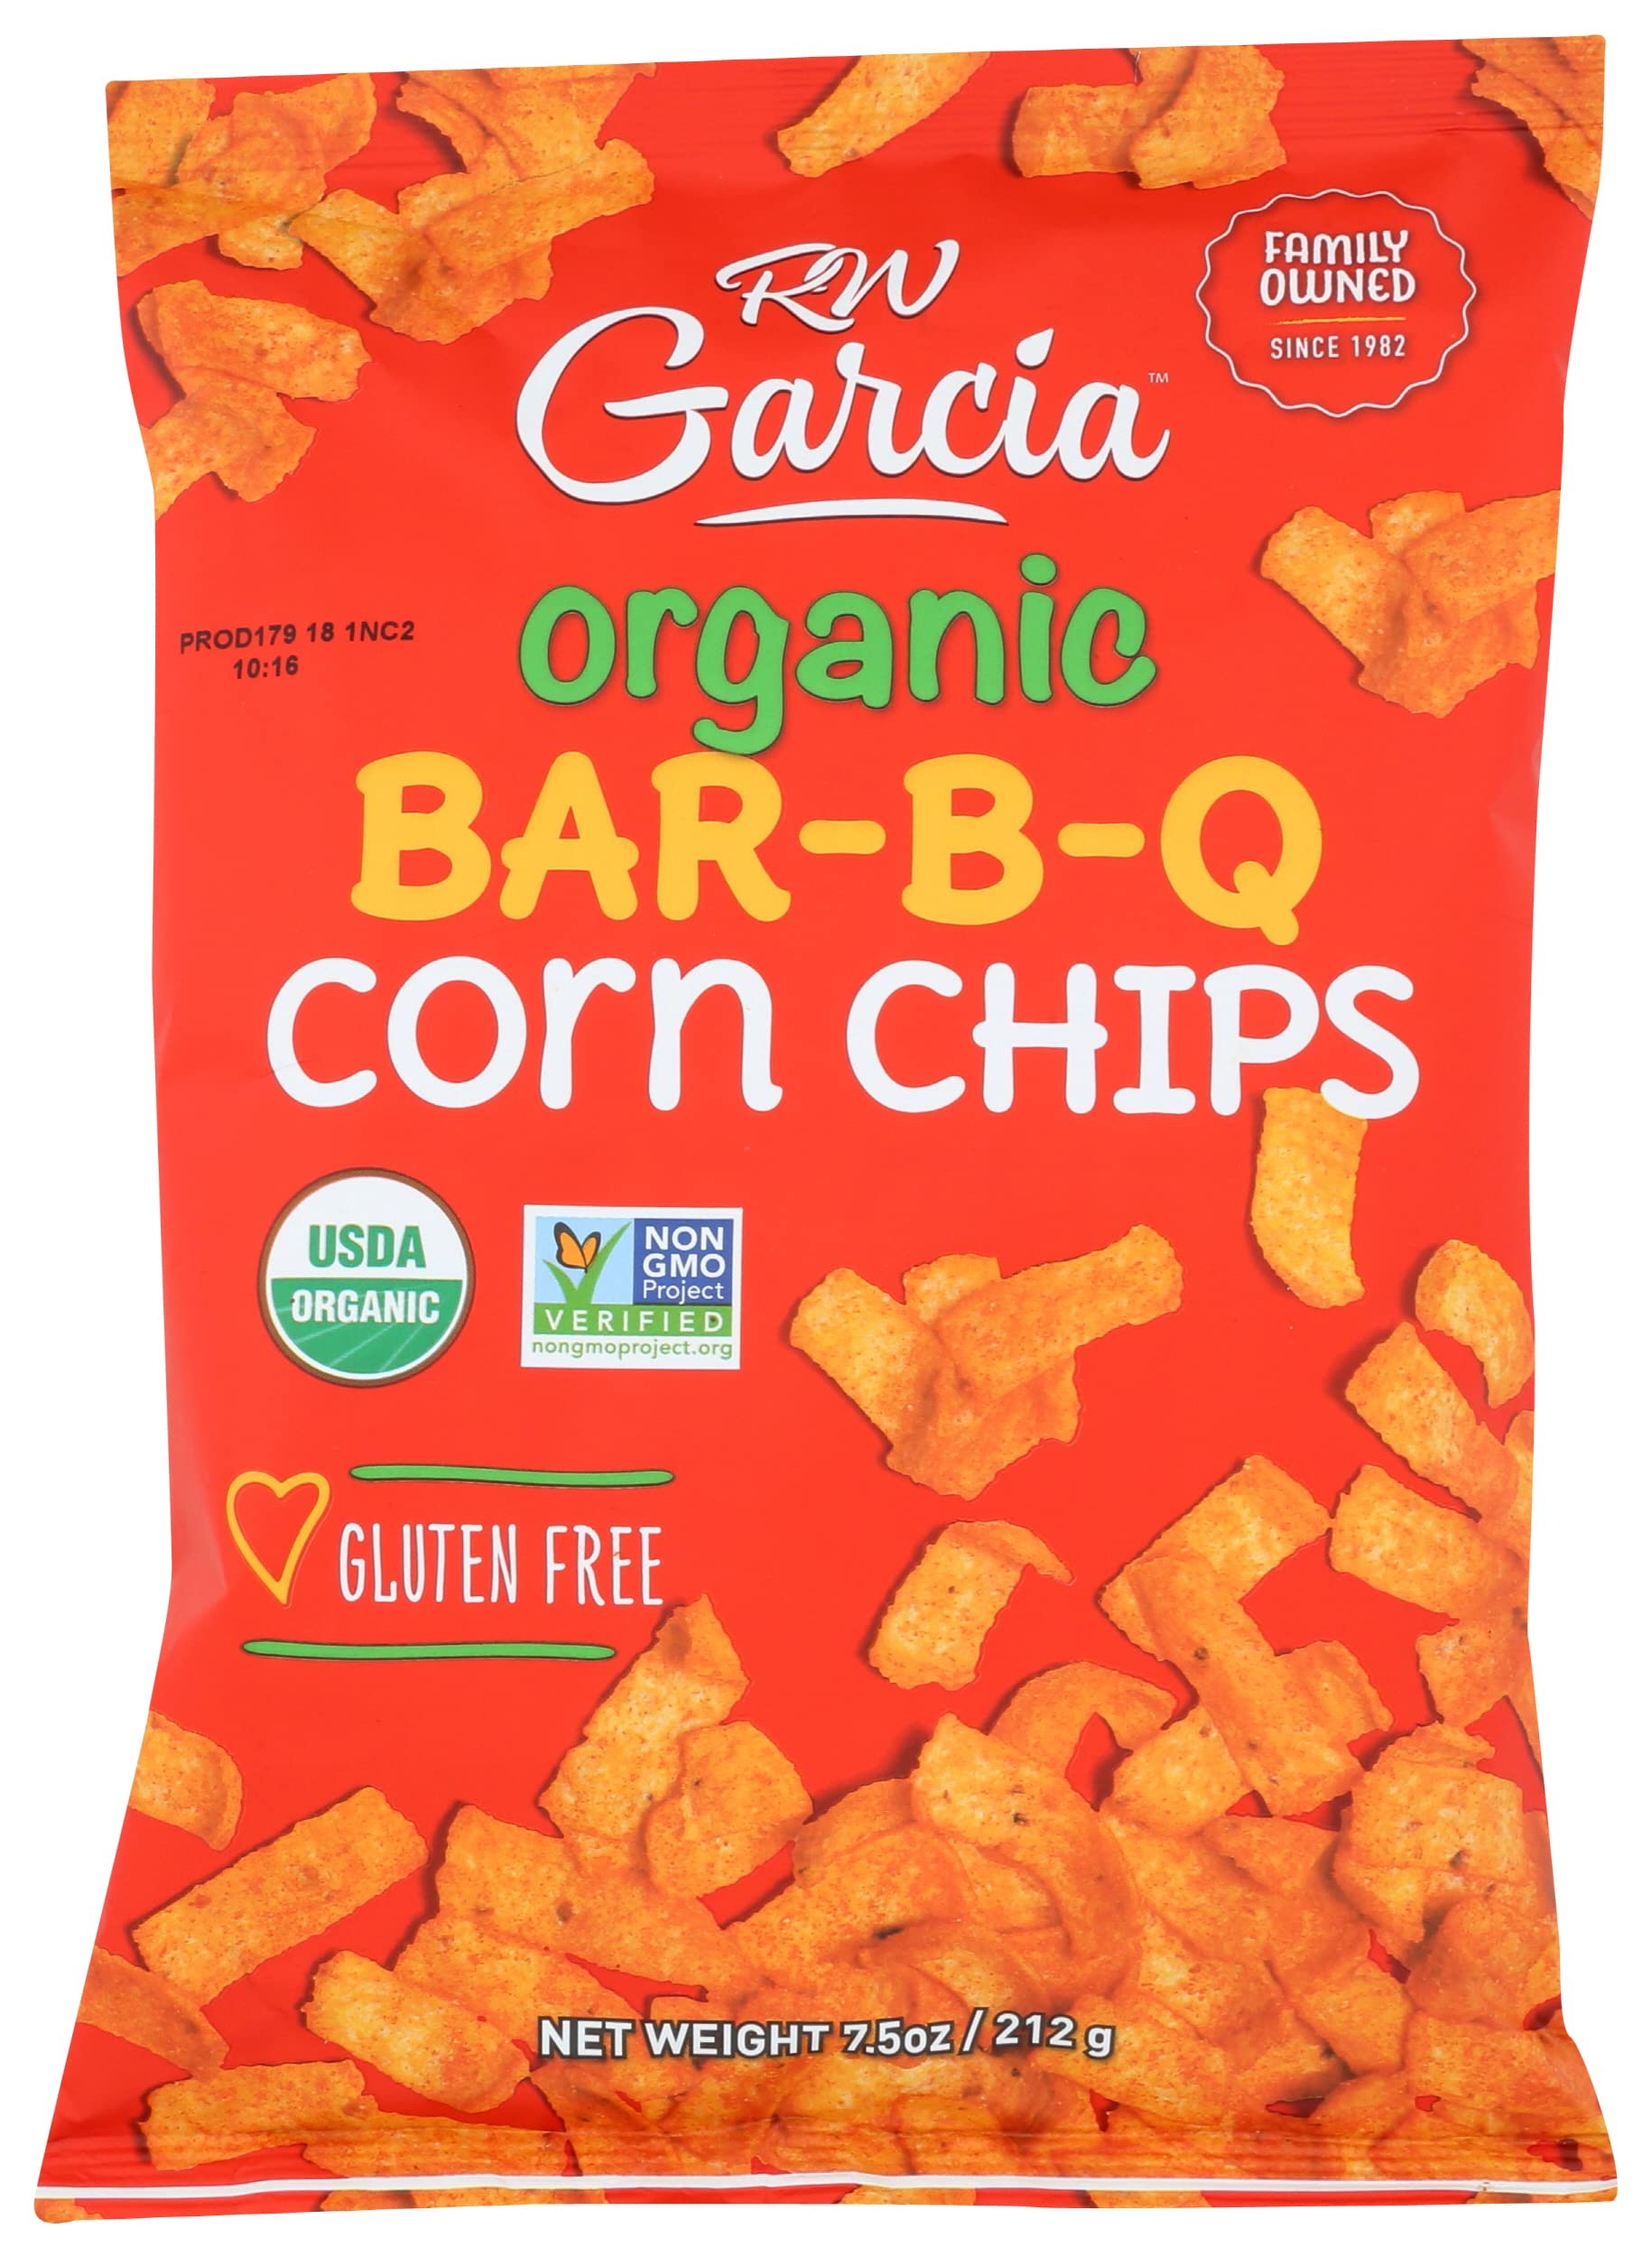
Item Name: RW Garcia Organic Bar-B-Q Corn Chips, USDA Certified Organic, Gluten Free & Non-GMO, 7.5 Oz (Pack of 12)
Bullet Point: RW Garcia Organic Bar-B-Q Corn Chips, USDA Certified Organic, Gluten Free & Non-GMO, 7.5 Oz (Pack of 12)
Value: 90.0
Unit: Ounce

Price: 69.99